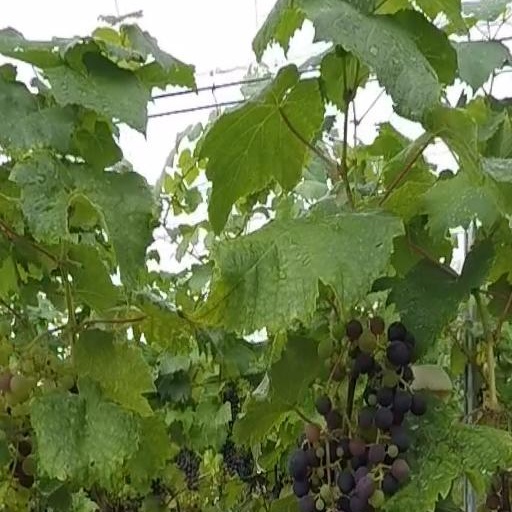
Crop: grape